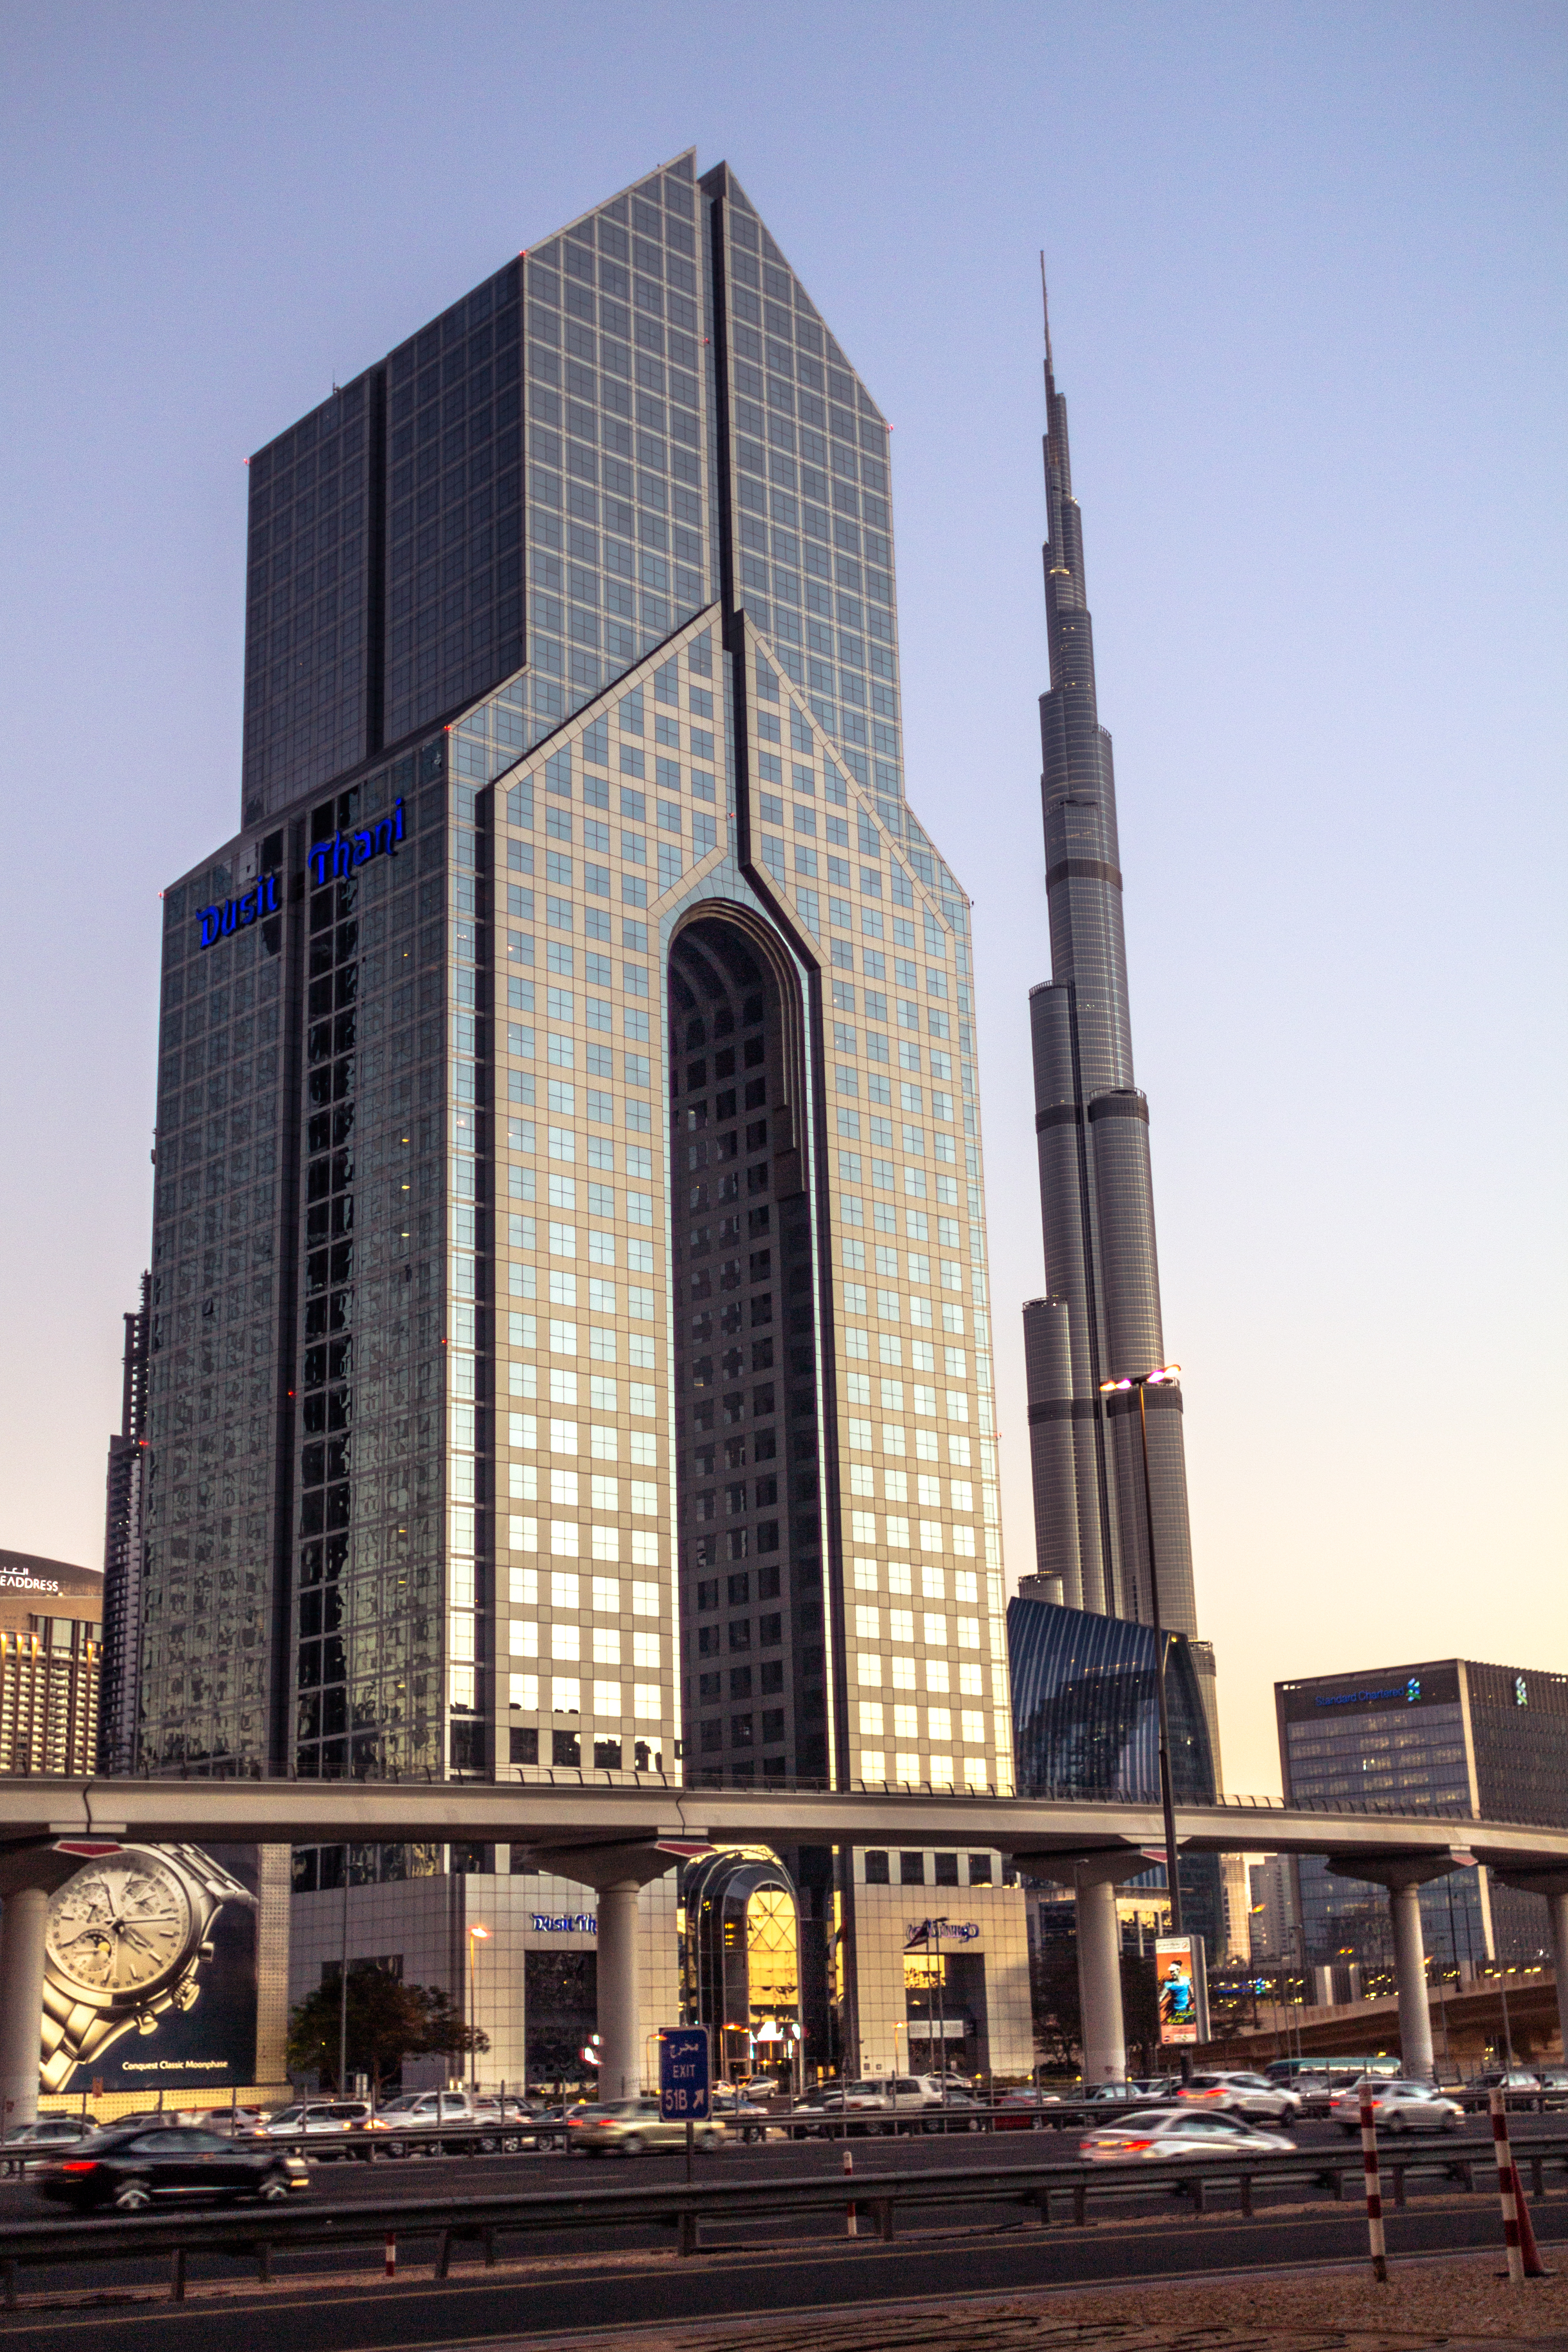
dubai, burj khalifa, skyscraper, building, needle, architecture, Dusit Thani, sky, metropolitan area, tower, tower block, city, urban area, landmark, metropolis, human settlement, daytime, downtown, commercial building, cityscape, condominium, facade, mixed use, corporate headquarters, headquarters, skyline, spire, street